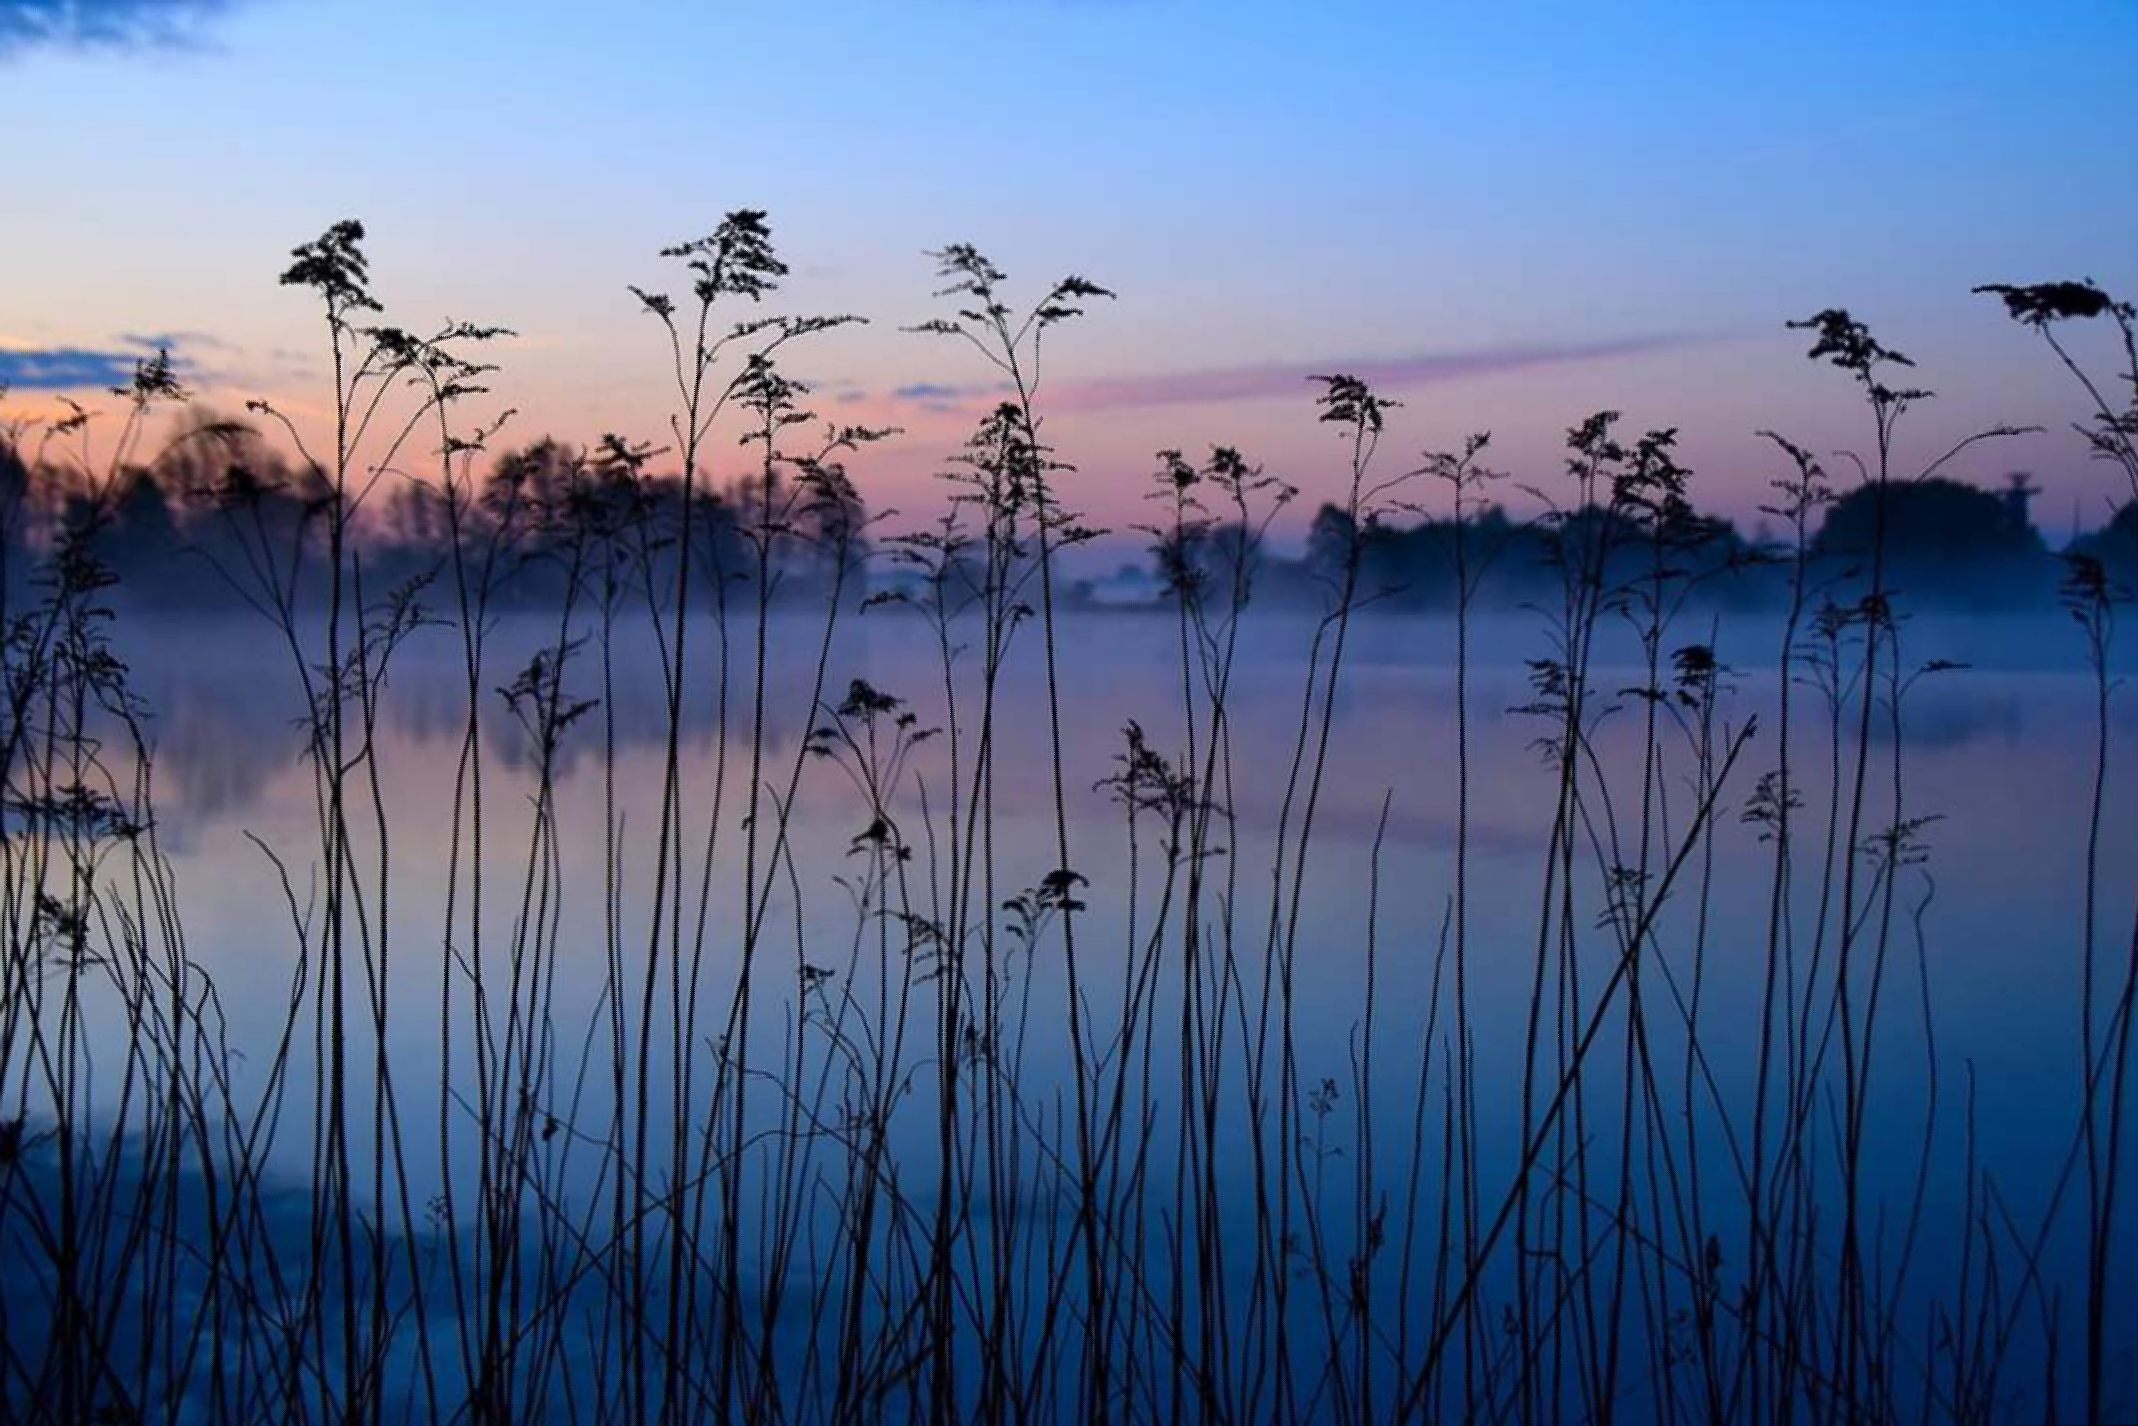
natural, nature, sky, natural landscape, reflection, blue, water, atmospheric phenomenon, morning, marsh, natural environment, phragmites, nature reserve, Freshwater marsh, grass family, evening, dusk, wetland, grass, calm, plant, lake, bog, atmosphere, wildlife, sunrise, dawn, swamp, horizon, grassland, fen, pond, wildflower, prairie, cloud, landscape, plant stem, sunset